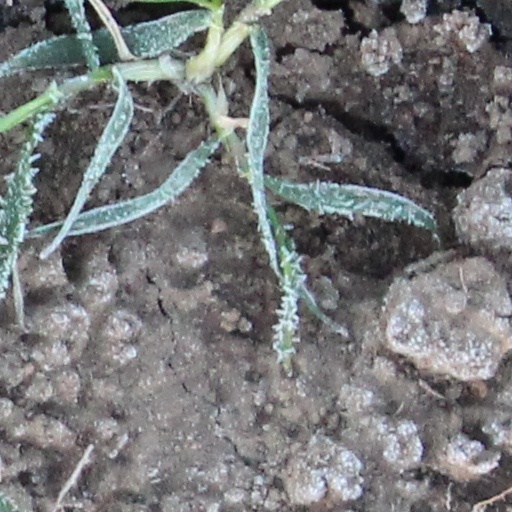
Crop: wheat